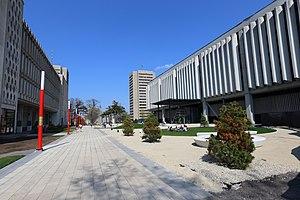
Promenade «